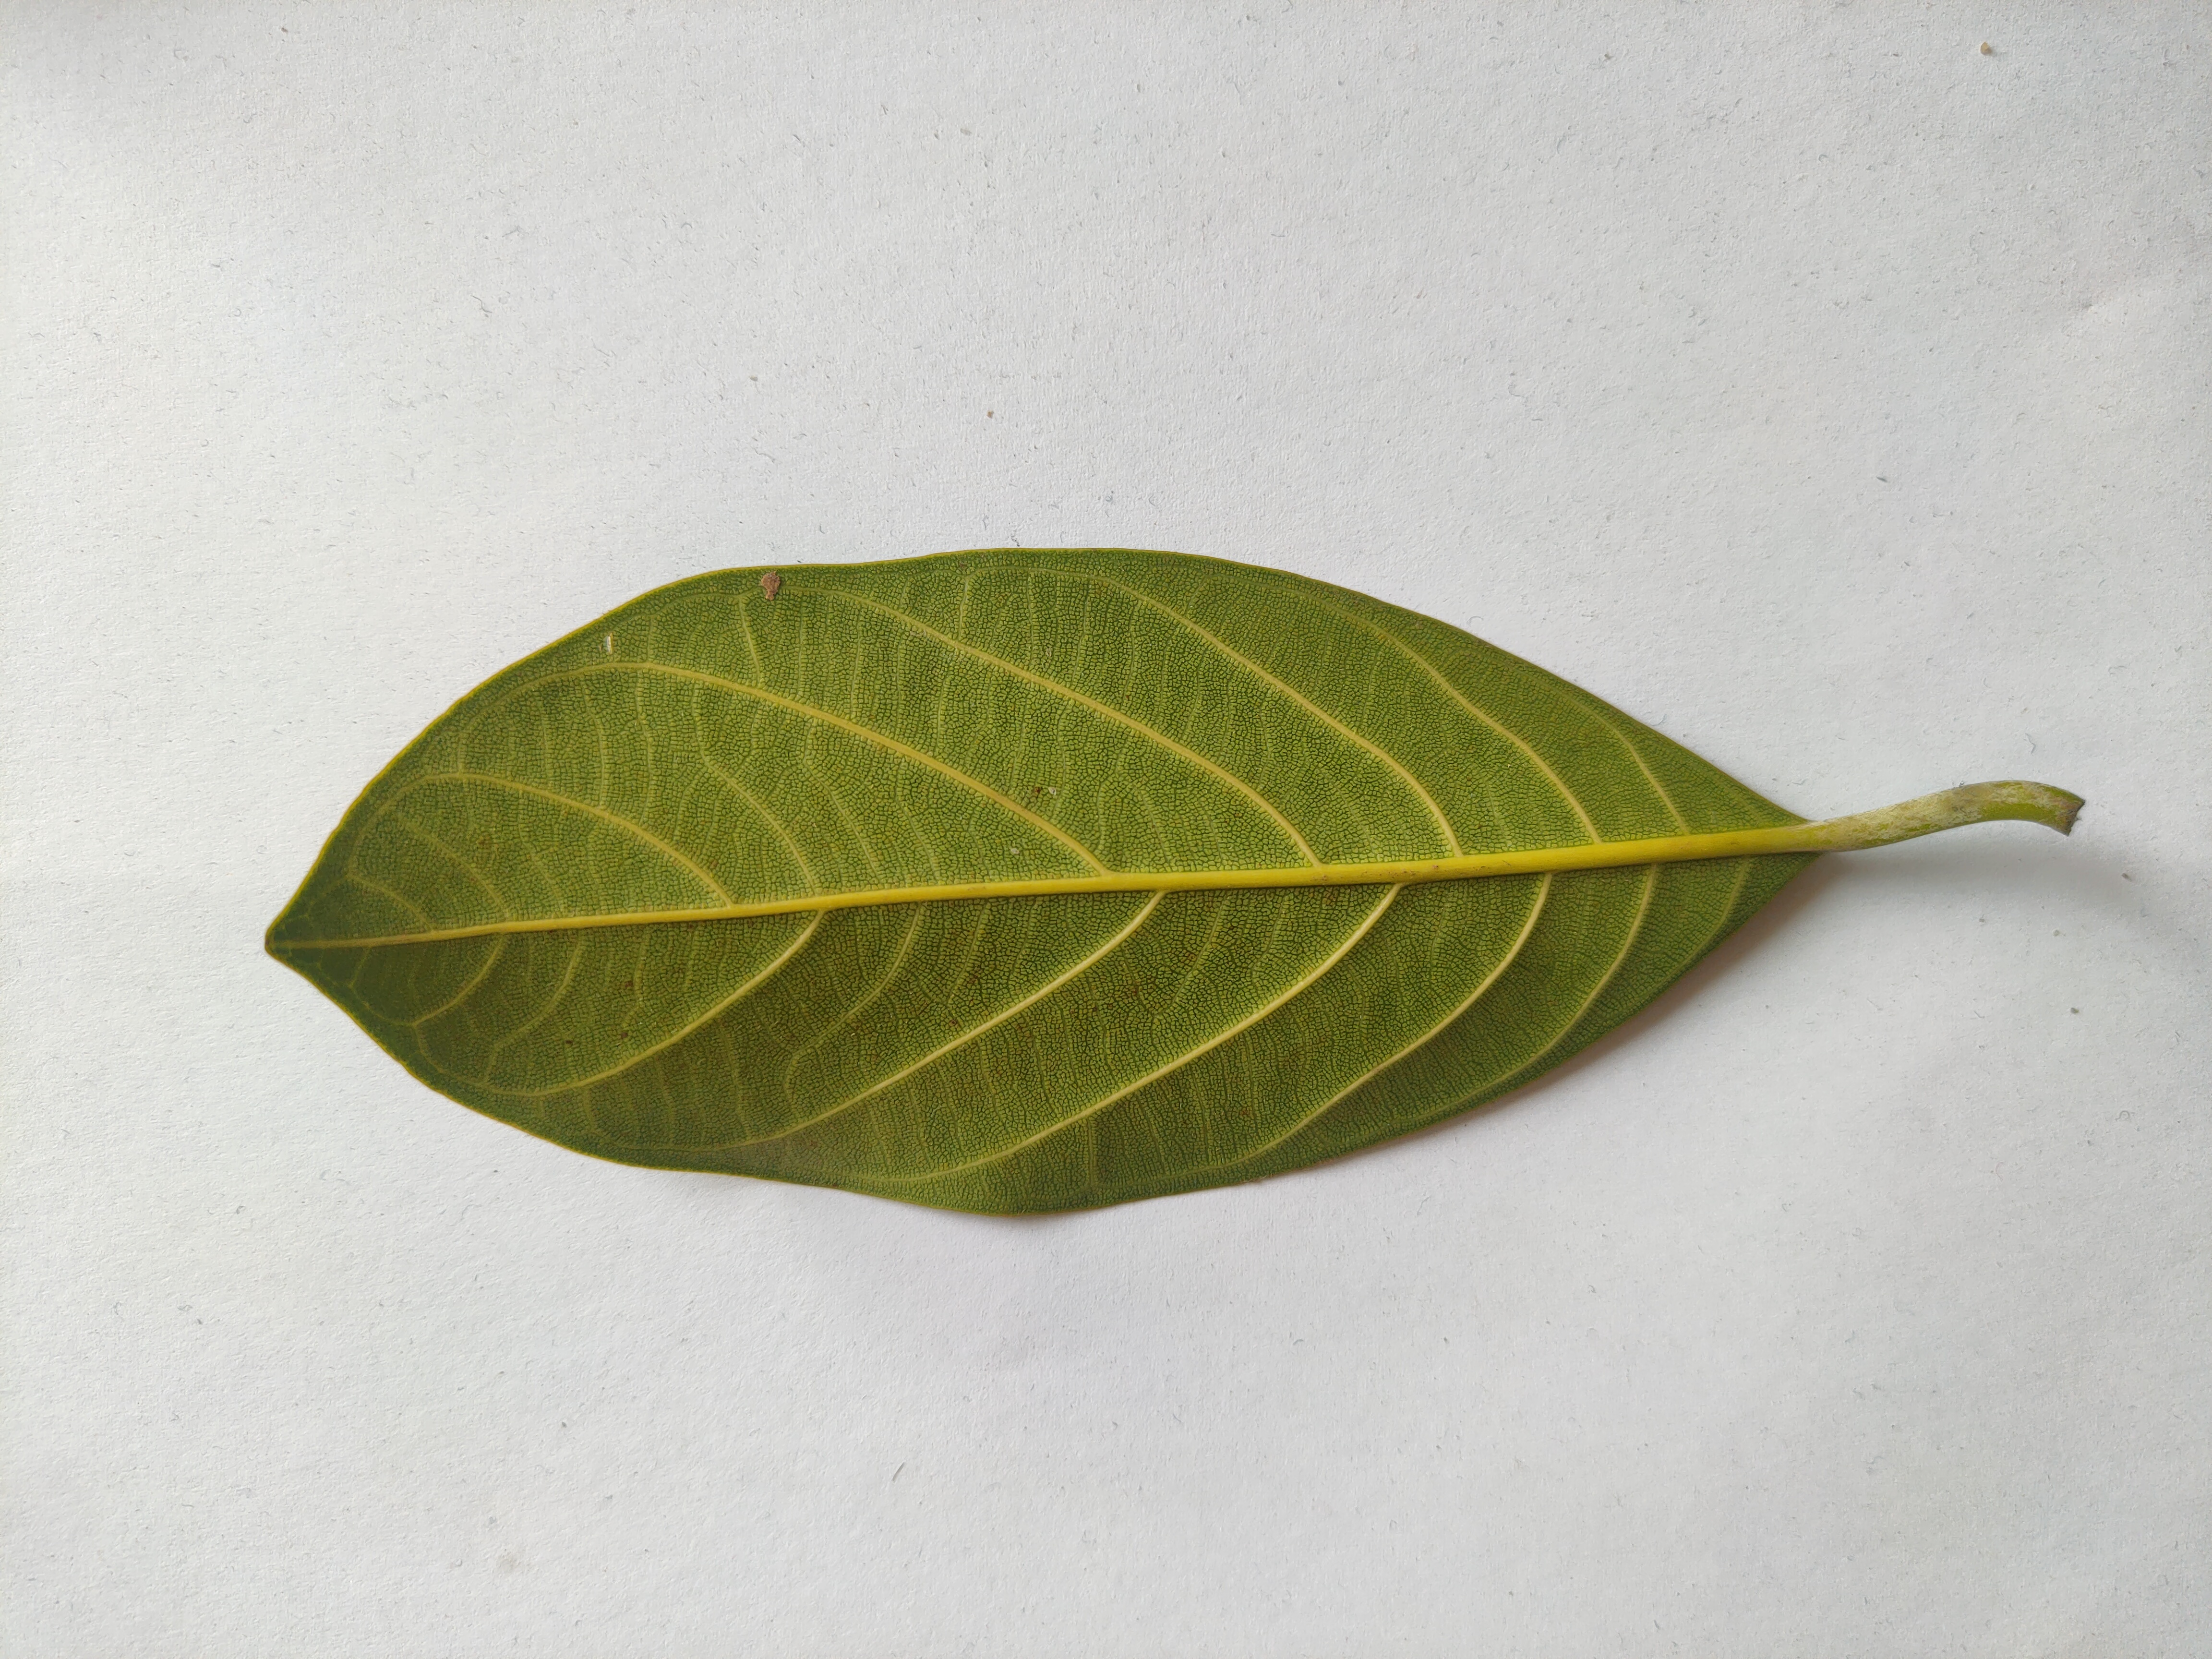
Leaf variety: Jackfruit